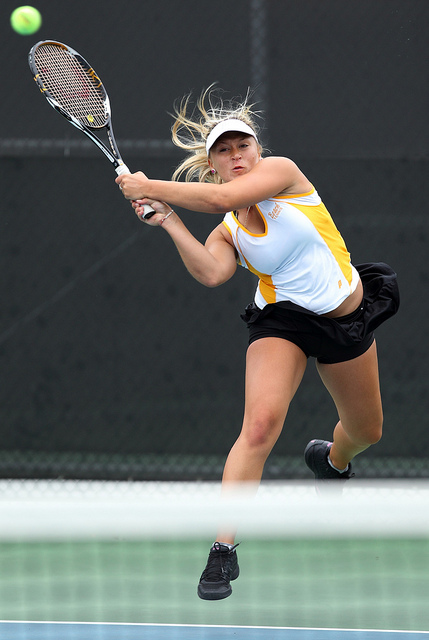
vận động viên tennis nữ đang vung vợt cực mạnh về phía bóng bằng hai tay